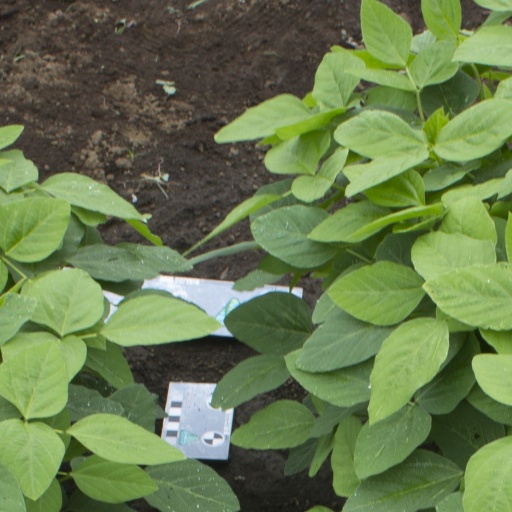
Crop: soybean